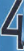
Number: 4